Pyramid Lake (El Dorado County, California)

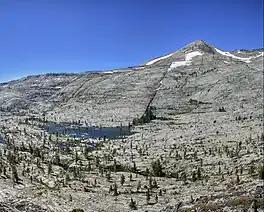
At the base of Pyramid Peak in the Crystal Mountains

Pyramid Lake is a lake in the backcountry of the Desolation Wilderness in the Sierra Nevada of El Dorado County, California.